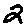
Label: 2